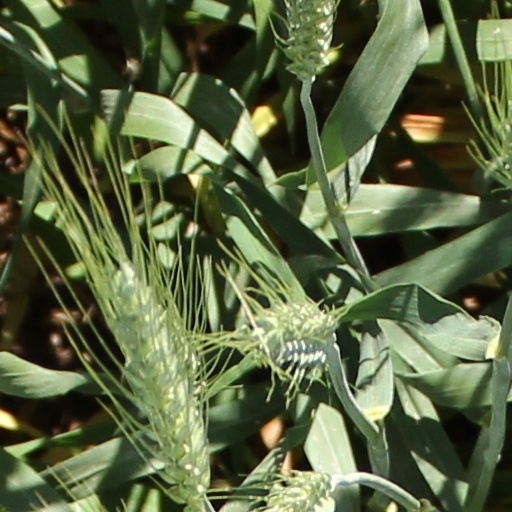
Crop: wheat